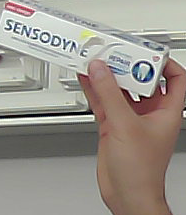
Product: sensodyne_toothpaste